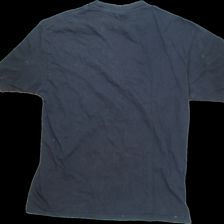
View: back
Type: T-shirt
Category: Ladies
Brand: Not Applicable
Colors: Blue
Material: 100%cotton
Pattern: Plain
Cut: Regular, C-collar
Size: XXL
Season: All
Trend: No trend
Stains: Yes
Price range: <50
Recommended usage: Export